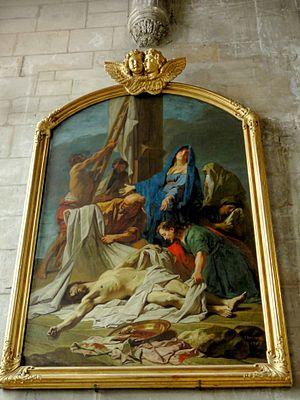
Jean Jouvenet, Déposition de la Croix, 1708, Pontoise, Cathédrale Saint-Maclou.
La cathédrale Saint-Maclou de Pontoise est une cathédrale catholique située à Pontoise dans le département français du Val-d'Oise en région Île-de-France.